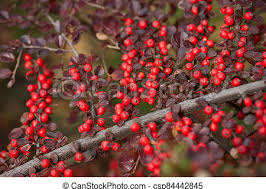
Label: others